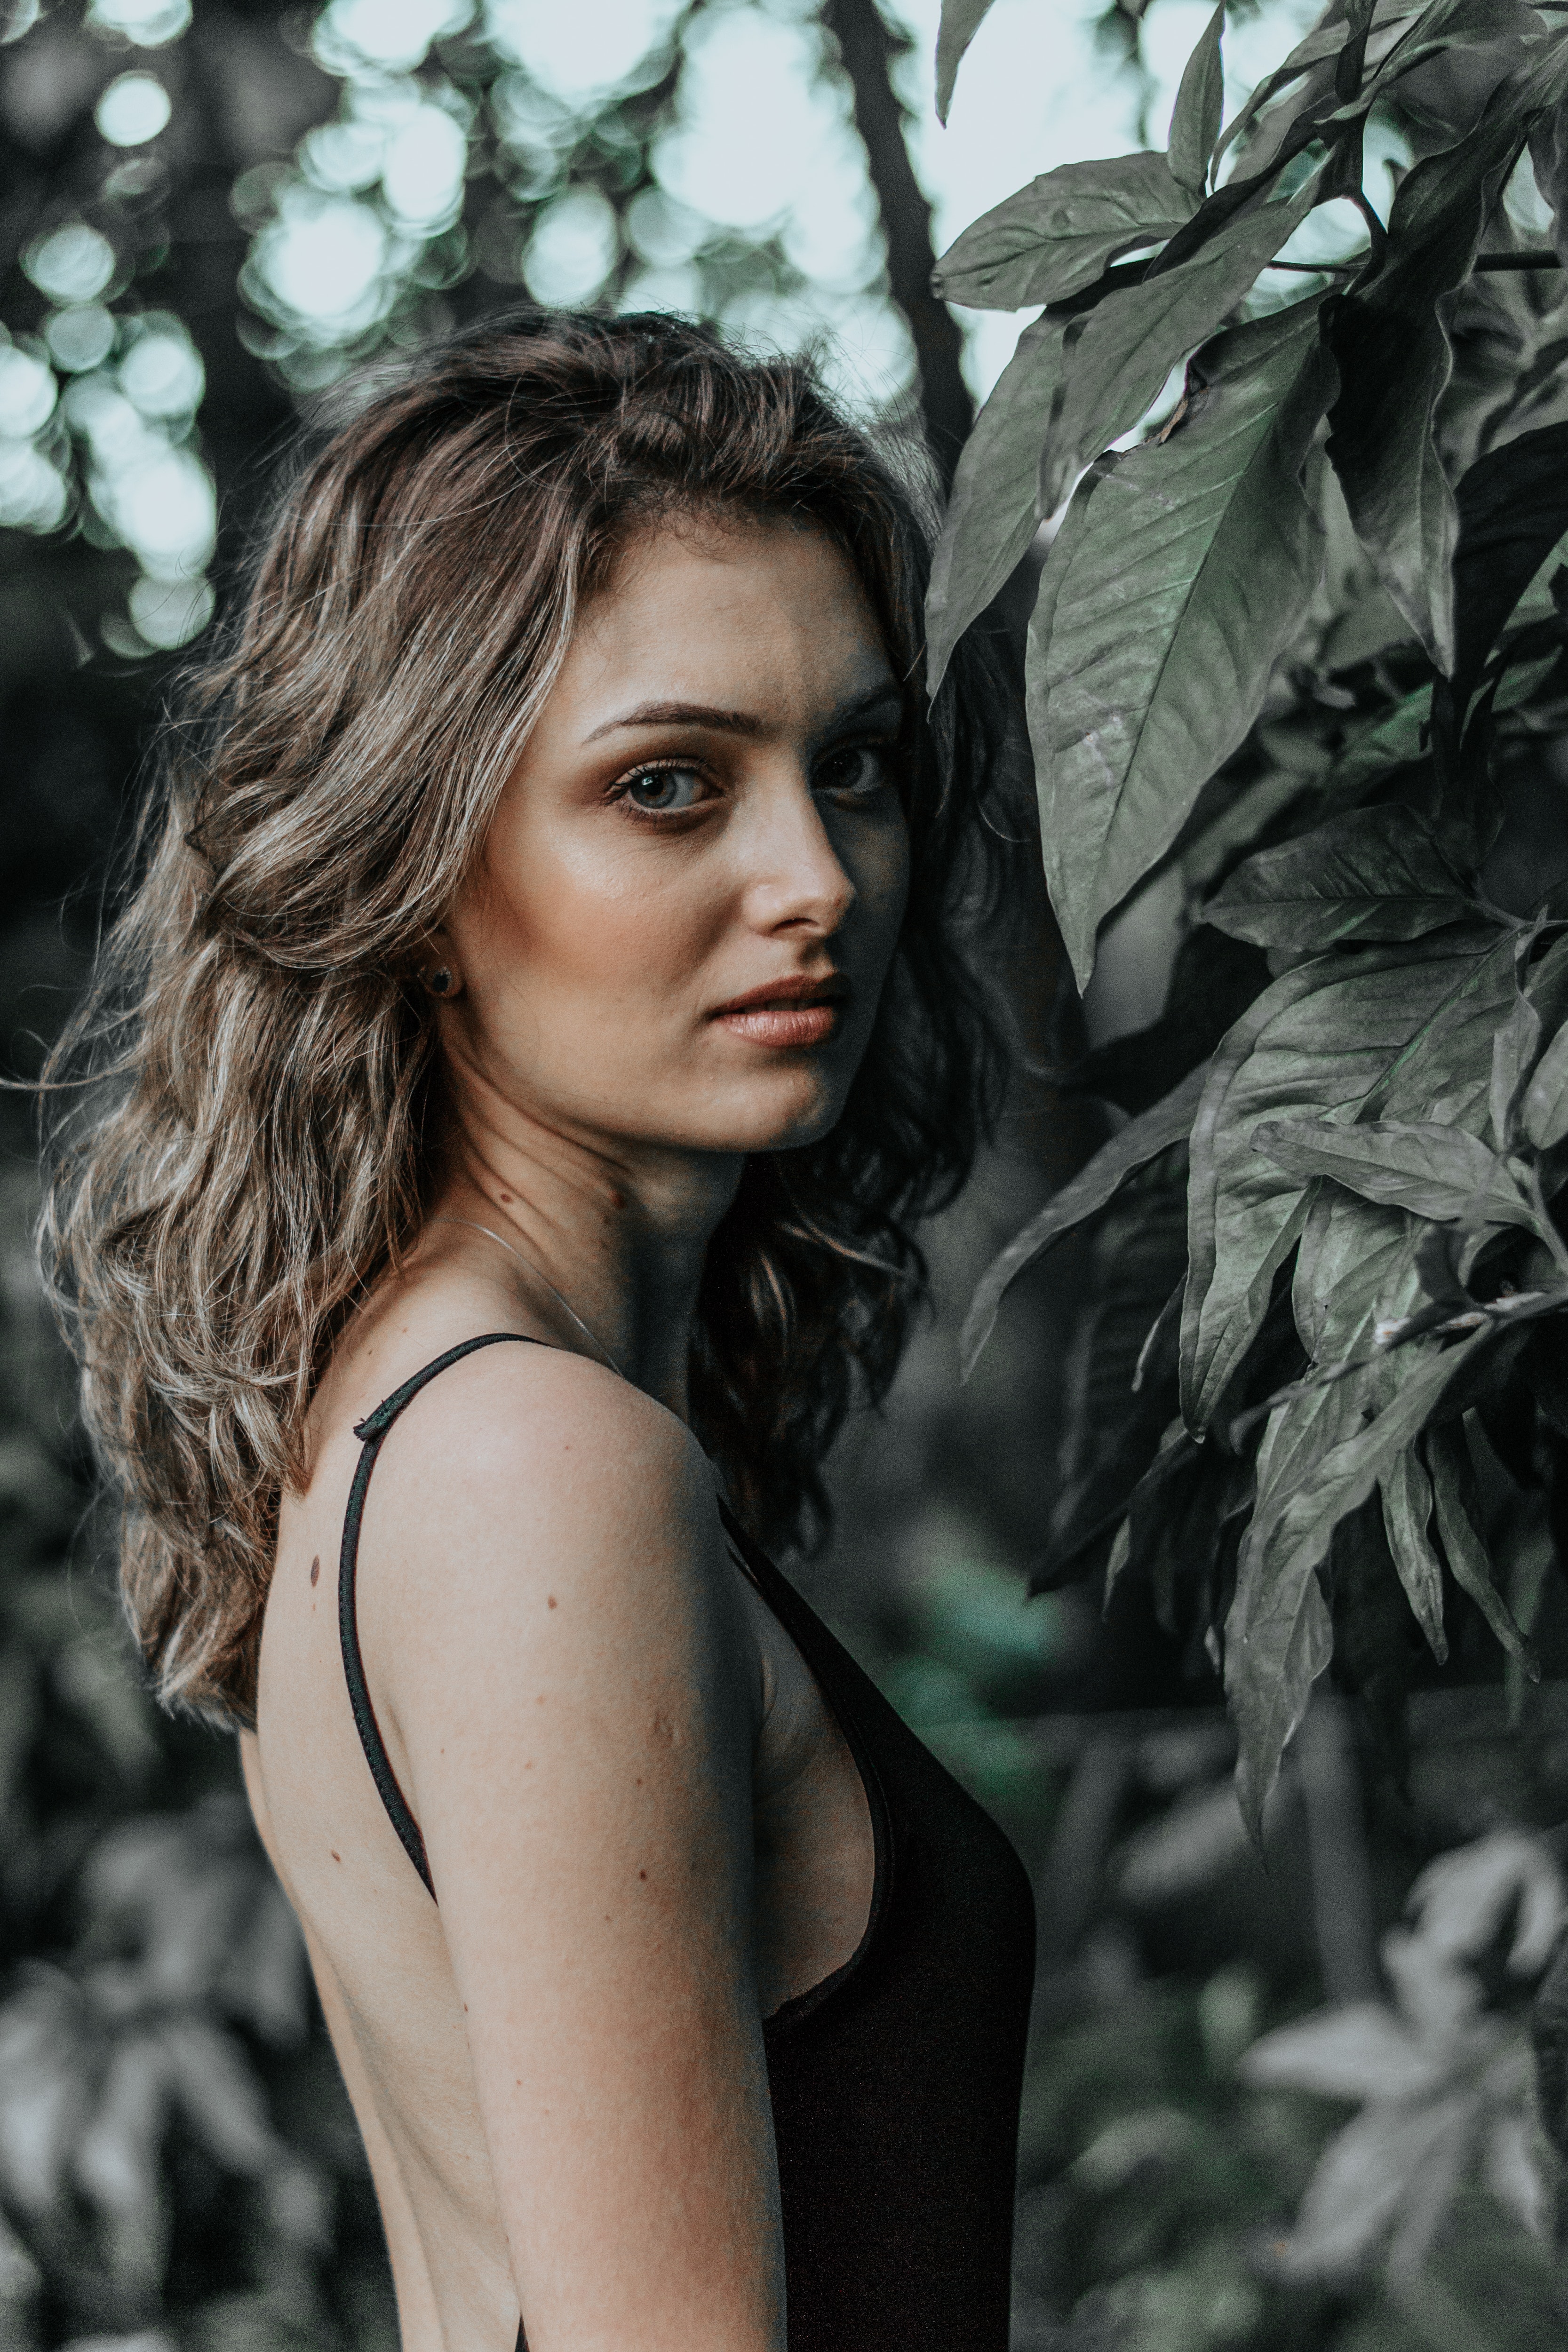
hair, People in nature, face, beauty, blond, hairstyle, long hair, model, photo shoot, skin, tree, lip, fashion model, fashion, eye, photography, dress, shoulder, brown hair, black hair, portrait, plant, branch, portrait photography, forest, fawn, surfer hair, flash photography, art model